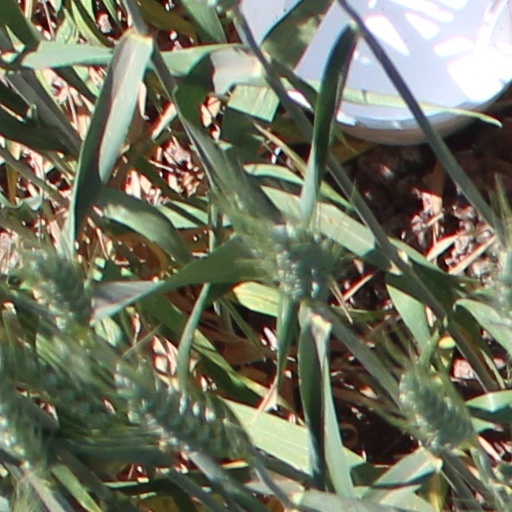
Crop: wheat